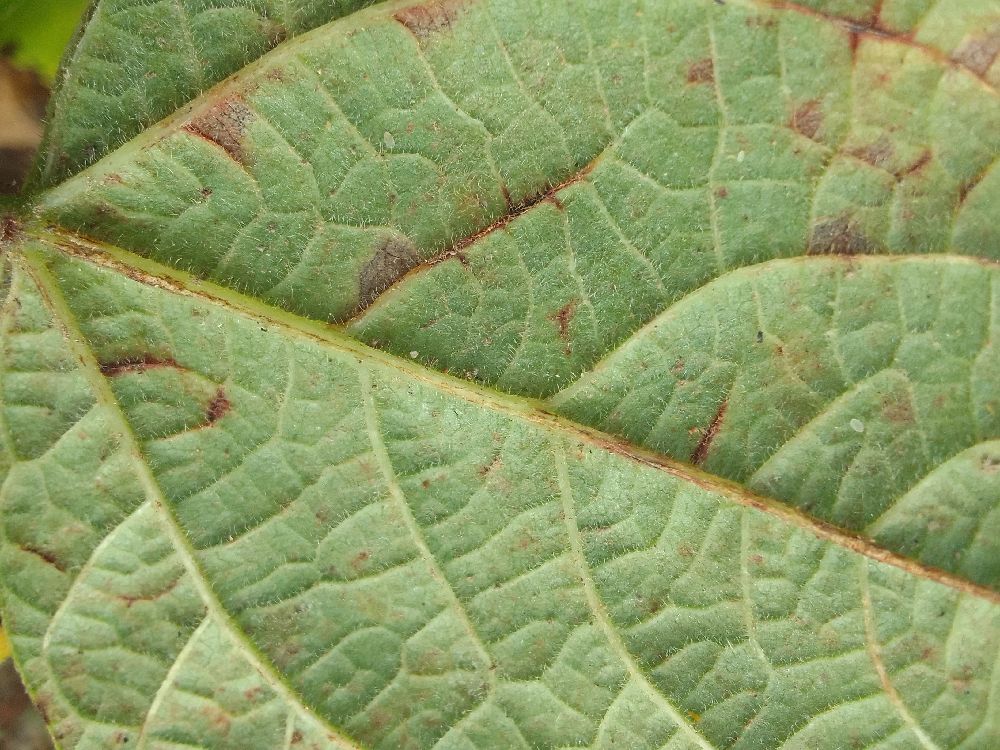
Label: anthracnose